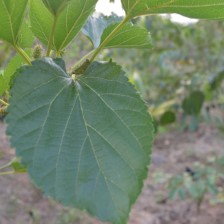
Variety: ChiangMaiBuriram60